Agfa Clack

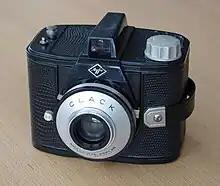
Agfa Clack

The Agfa Clack is a box camera produced by Agfa from 1954 to 1965. It was sold in North America as the Agfa Weekender.